Medium frequency

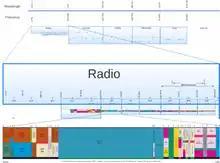
MF's position in the electromagnetic spectrum.

Medium frequency (MF) is the ITU designation for radio frequencies (RF) in the range of 300 kilohertz (kHz) to 3 megahertz (MHz). Part of this band is the medium wave (MW) AM broadcast band. The MF band is also known as the hectometer band as the wavelengths range from ten to one hectometers (1000 to 100 m). Frequencies immediately below MF are denoted as low frequency (LF), while the first band of higher frequencies is known as high frequency (HF). MF is mostly used for AM radio broadcasting, navigational radio beacons, maritime ship-to-shore communication, and transoceanic air traffic control.